Platform screen doors

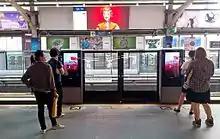
Sala Daeng sky train station, Silom, Bangkok

Full-height platform screen doors will be used in underground stations of Line 2 of the Lima Metro, which opened in 2023.